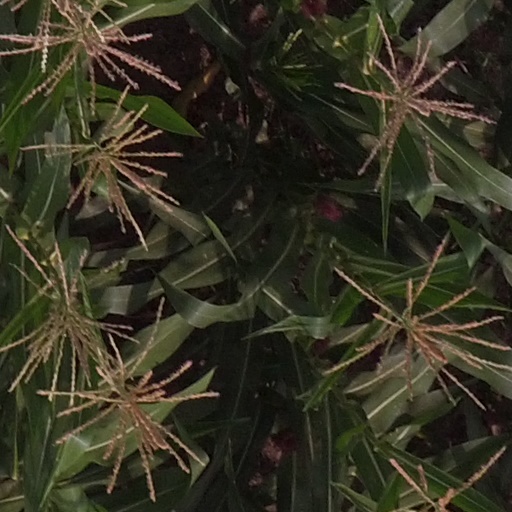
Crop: maize; corn